Bus transport in Rio de Janeiro

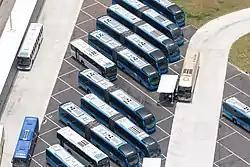
BRT's parking area

The Rio de Janeiro bus system forms an important part of the public transport system in the city of Rio de Janeiro in Brazil.